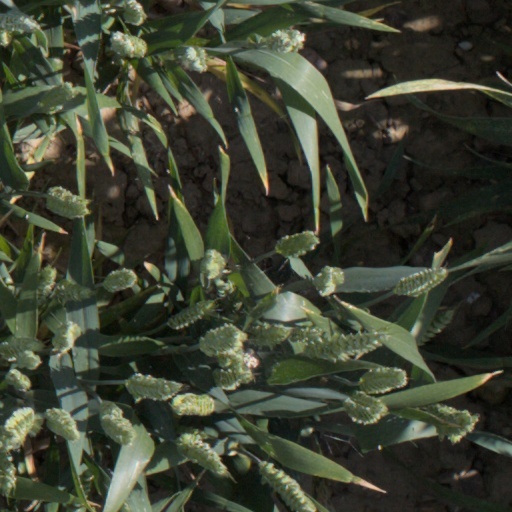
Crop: wheat